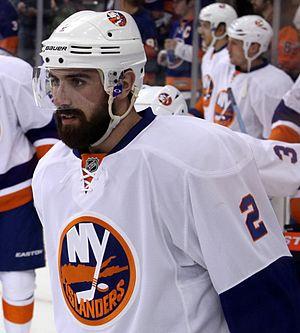
Nick Leddy est un joueur professionnel américain de hockey sur glace. Il évolue au poste de défenseur.